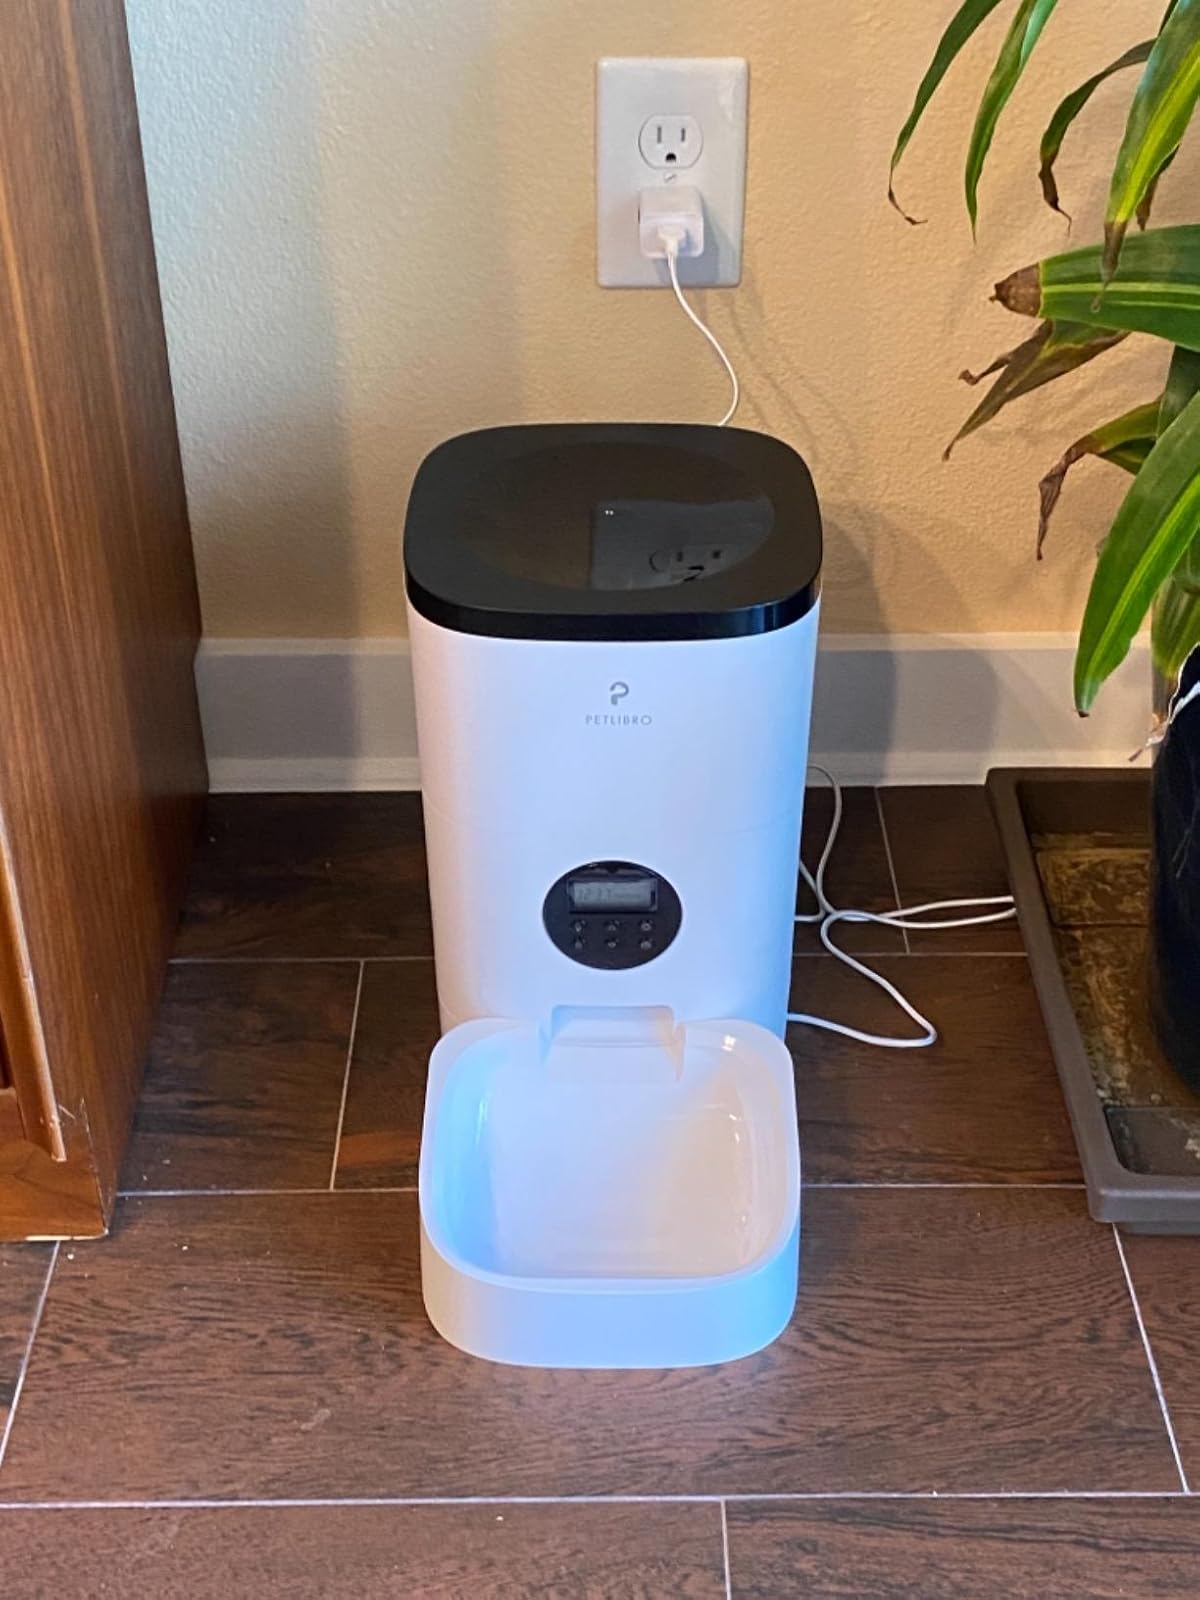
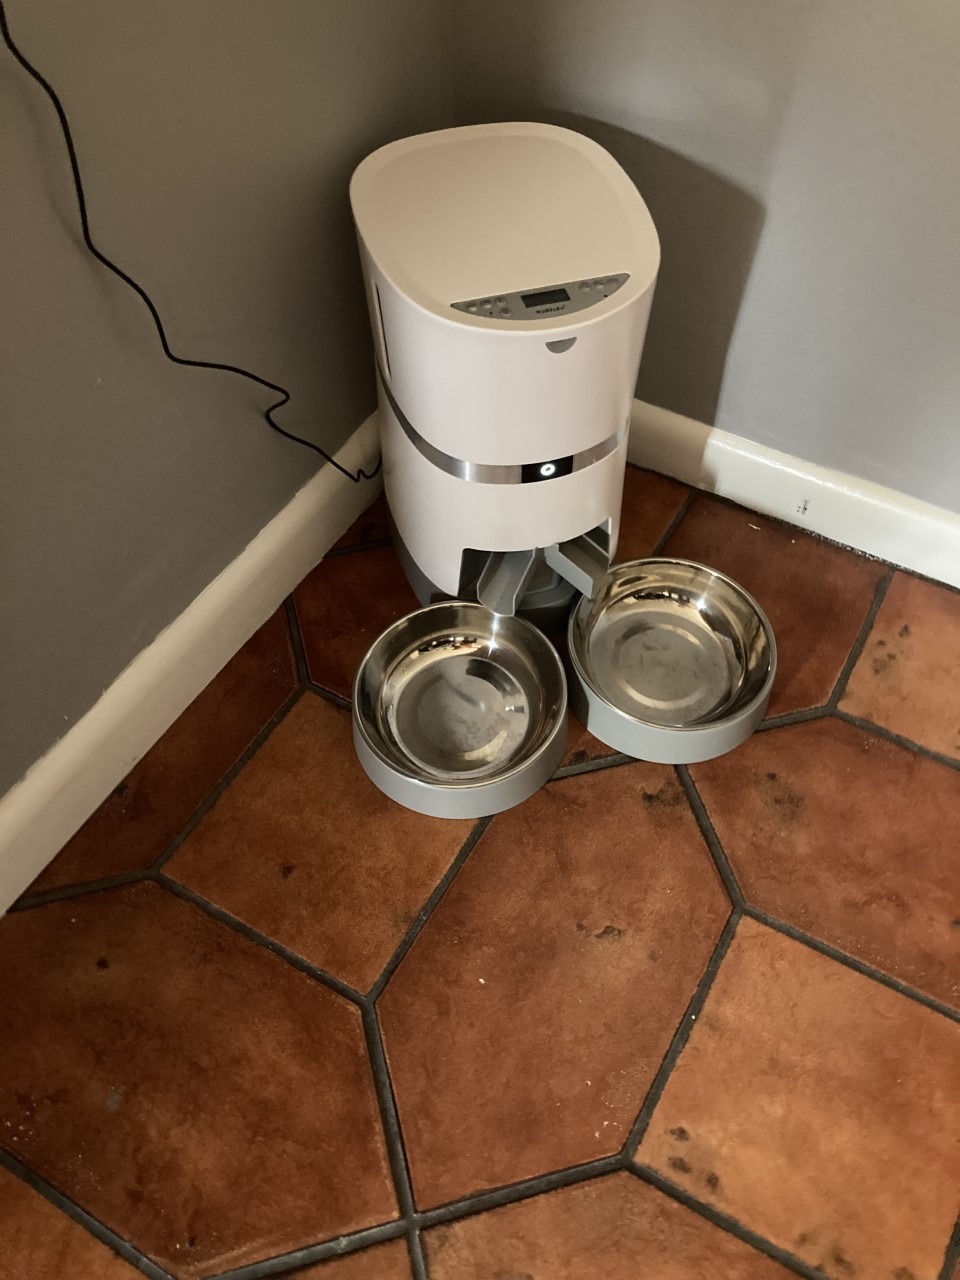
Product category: items_feeder
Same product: no